Black spot leaf disease

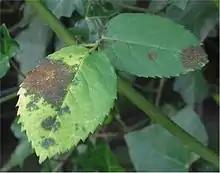

Black spot leaf disease is a physiological plant disorder that affects some grape varieties such as Concord. It is essentially a potassium deficiency that causes the leaves on a vine to turn purple and eventually black as chlorophyll is lost. For vine growers this lack of chlorophyll inhibits the vine's ability to transmit sugar to the grape, leaving the resulting grapes with a low brix count that may be less than ideal for wine making.